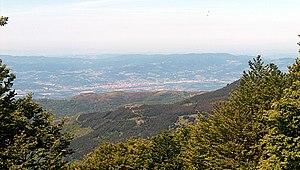
Le val d'Arno, il Valdarno en italien, est le nom de la région que traverse l’Arno, des hauteurs d’Arezzo jusqu’à Pise avec quelques restrictions.
San Giovanni Valdarno est une commune de la province d'Arezzo en Toscane.
Bernardon de la Salle, originaire du diocèse d'Agen, gendre de Bernabò Visconti, chef routier, fut seigneur de Figeac, de Mornas, de Caderousse, d'Oppède, de Malaucène, de la Tour-de-Canillac et de Mas-Blanc ainsi que de Soriano nel Cimino en Italie.